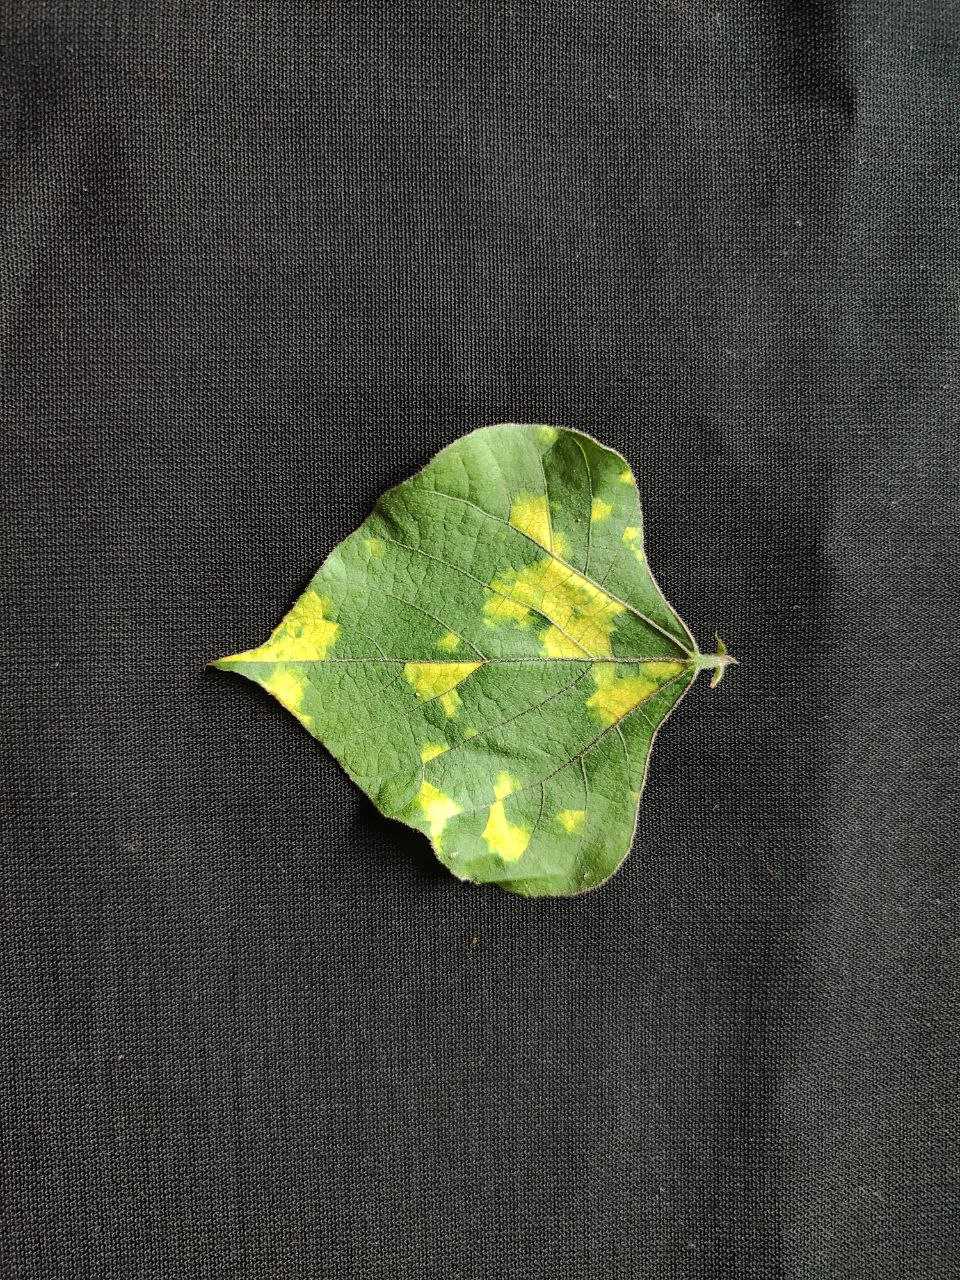
Crop: bean
Leaf condition: Mosaic Virus